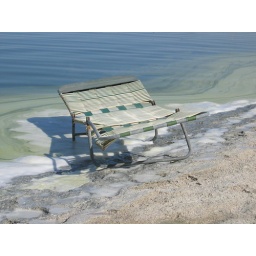
Shades of green from algae thriving in fertilizer loaded water